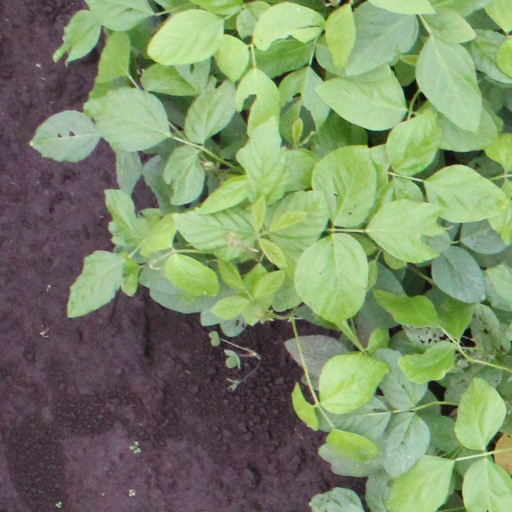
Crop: soybean